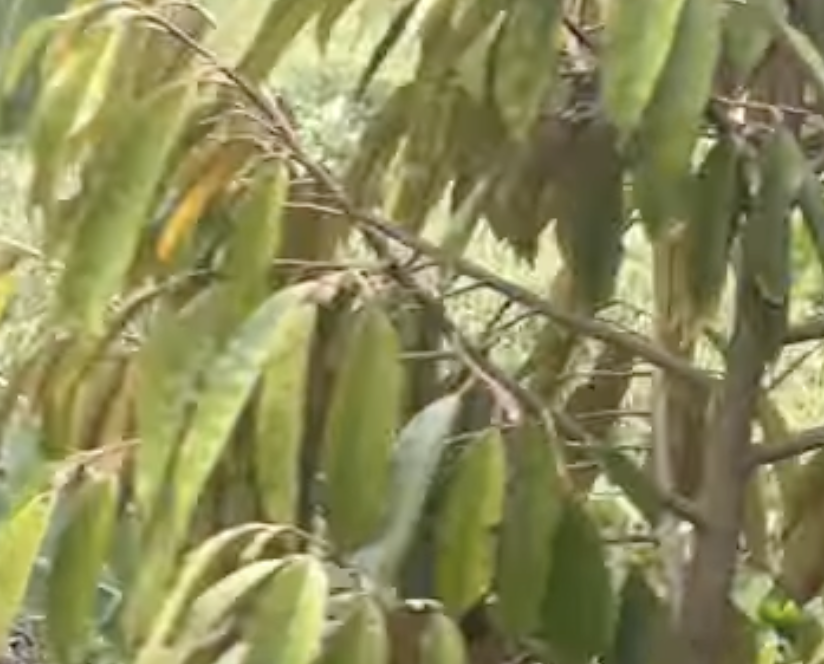
Label: yellow_leaf